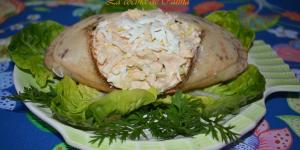
ensalada de buey de mar